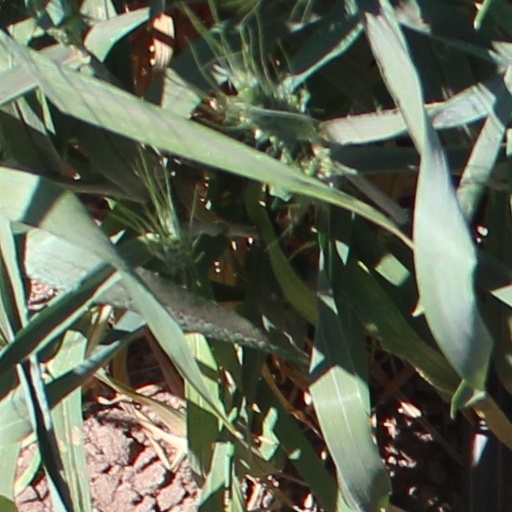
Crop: wheat